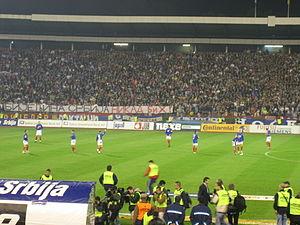
Le stade Rajko Mitić, surnommé le « Marakana », est un stade omnisports situé à Belgrade, la capitale de Serbie.
L'équipe de Serbie-et-Monténégro de football est la sélection de joueurs serbes et monténégrins représentant de 1994 à 2006 l'État fédéral constitué de la République de Serbie et de la République du Monténégro, appelé République fédérale de Yougoslavie jusqu'en 2003 puis Communauté d'États Serbie-et-Monténégro, lors des compétitions internationales de football masculin, sous l'égide de la Fédération de Yougoslavie de football.